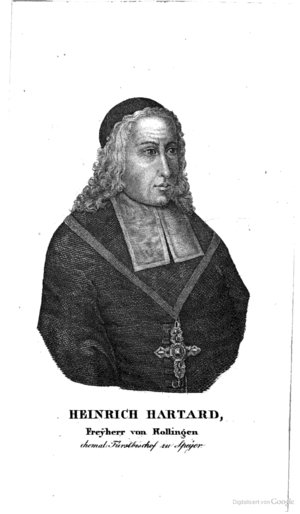
Henri-Hartard de Raville, né le 13 septembre 1633 à Ansembourg, Luxembourg et mort le 30 novembre 1719, à Spire est prince-évêque de Spire de 1711 à 1719 et prévôt de l’abbaye Saints-Pierre-et-Paul de Wissembourg.